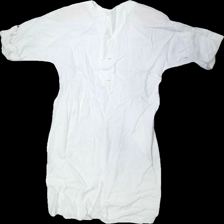
View: back
Type: Dress
Category: Ladies
Brand: Not in the list
Colors: White
Material: 53% bomull 47% viskos
Pattern: Other
Cut: C-collar
Season: All
Price range: 50-100
Recommended usage: Reuse
Description: lång t-shirt klännig med stora knappar
Comment: märke saknas